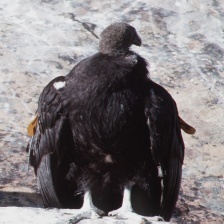
Species: CALIFORNIA CONDOR
Scientific name: GYMNOGYPS CALIFORNIANUS
ImageNet parent category: vulture